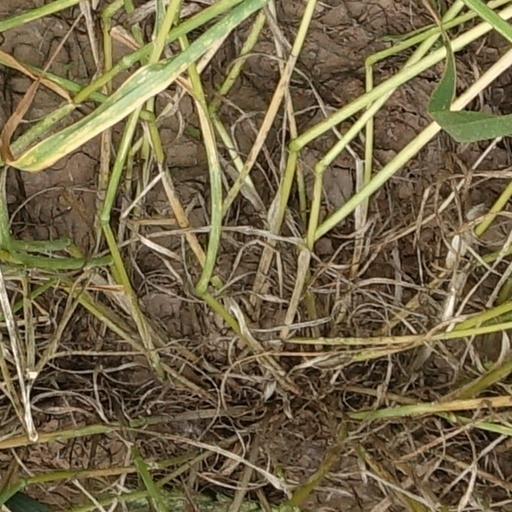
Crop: wheat